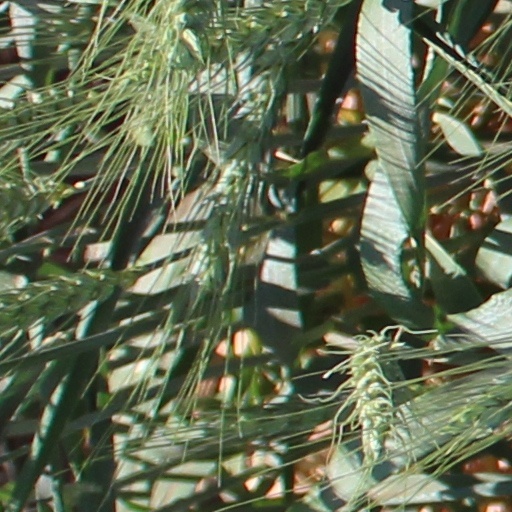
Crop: wheat